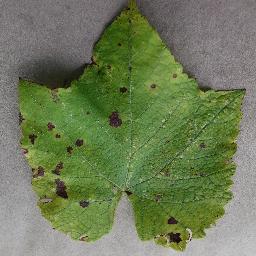
Label: Grape___Leaf_blight_(Isariopsis_Leaf_Spot)